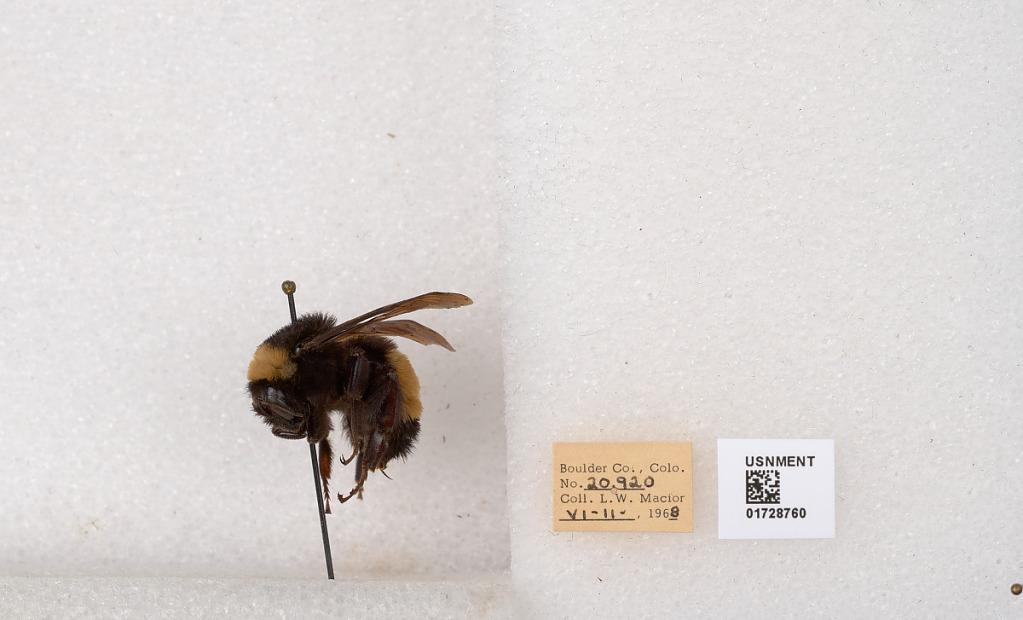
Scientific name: Bombus (Bombus) nevadensis auricormus
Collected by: L. Macior
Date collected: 1968-6-11
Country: United States
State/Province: Colorado
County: Boulder
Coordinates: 40.0925, -105.358